UFC 249

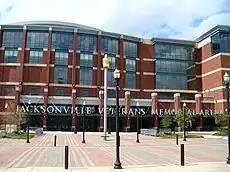
VyStar Veterans Memorial Arena hosted the much anticipated return of the UFC amid the COVID-19 pandemic.

On April 21, it was announced that the UFC moved UFC 249 to the new date, marking the promotion's return after the first wave of cancellations, most likely in Florida. Florida venues are permitted to host UFC events behind closed doors as a result of Executive Order 20-91 signed April 9, 2020 by governor Ron DeSantis, specifically stating as an essential service, "employees at a professional sports and media production with a national audience - including any athletes, entertainers, production team, executive team, media team and any others necessary to facilitate including services supporting such production - only if the location is closed to the general public." They confirmed the new card on April 24, with the Ferguson vs. Gaethje bout still scheduled to serve as the event headliner. The organization also announced that it would host two other events on and , both in Jacksonville. The rest of the card featured the following fights: